Mr Bates vs The Post Office

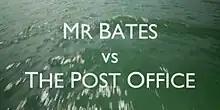
Title card

Mr Bates vs The Post Office is a four-part British television drama series for ITV, written by Gwyneth Hughes, directed by James Strong and starring an ensemble cast led by Toby Jones. The series is a dramatisation of the British Post Office scandal, a miscarriage of justice in which hundreds of subpostmasters were wrongly prosecuted (privately and publicly) for theft, false accounting or fraud due to a faulty computer system called Horizon. It was broadcast on four consecutive days from 1 January 2024.